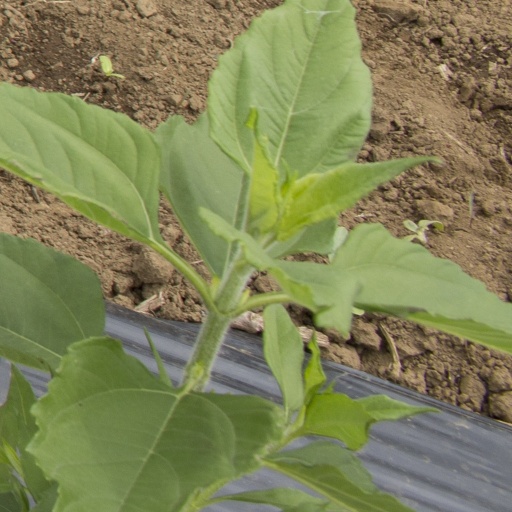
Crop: Jerusalem artichoke